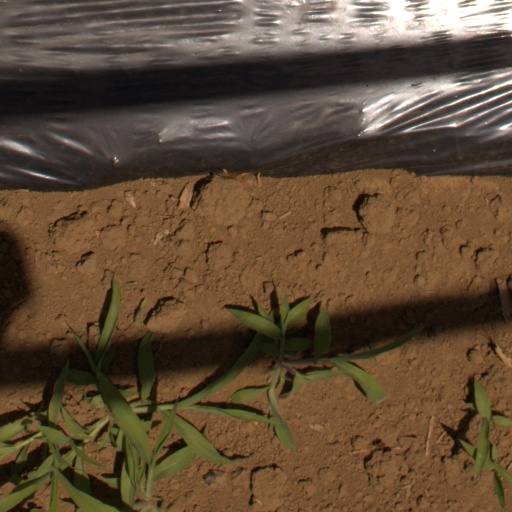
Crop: Jerusalem artichoke